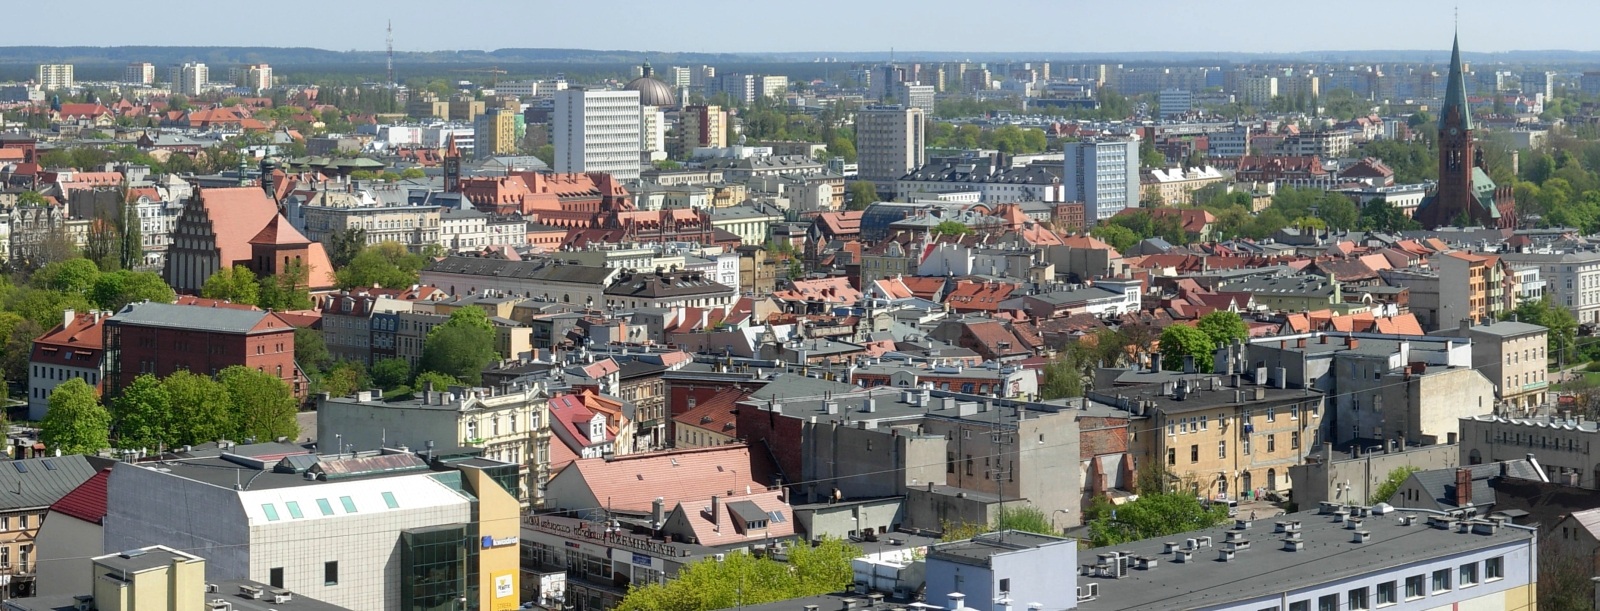
skyline, photography, town, view, city, urban, cityscape, panorama, downtown, suburb, buildings, poland, metropolis, neighbourhood, bird's eye view, aerial photography, residential area, bydgoszcz, geographical feature, human settlement, metropolitan area